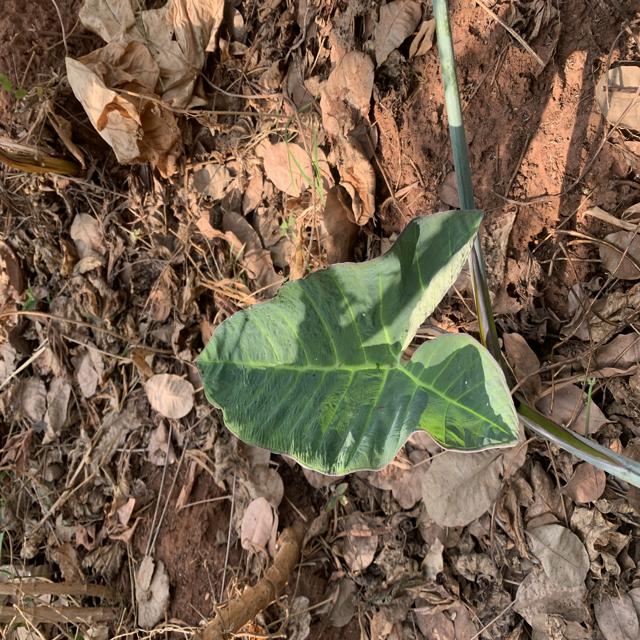
Label: Healthy